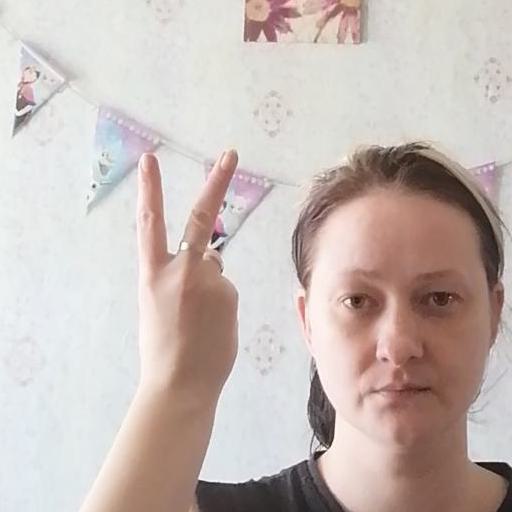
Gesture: peace_inverted